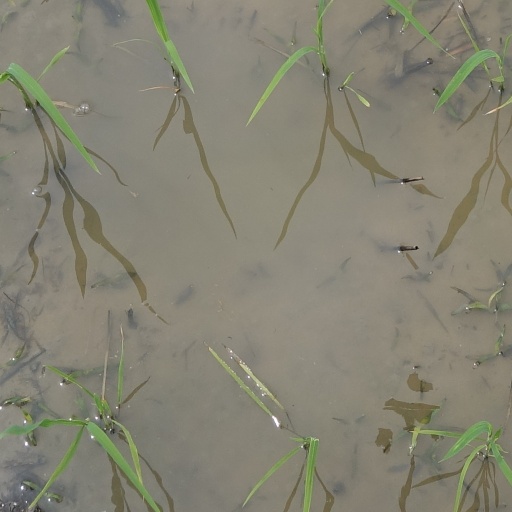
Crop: rice